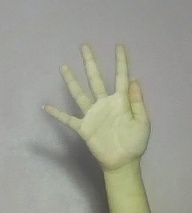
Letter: sheen